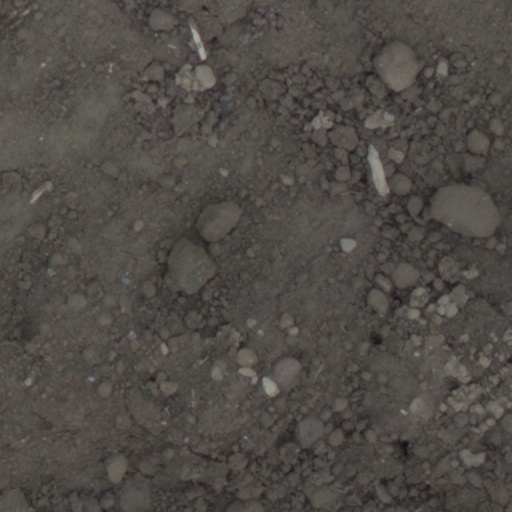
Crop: wheat